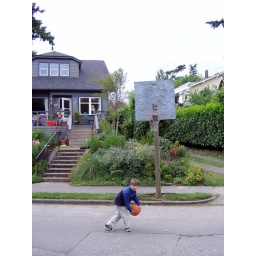
boy plays street hoop in front of my old house